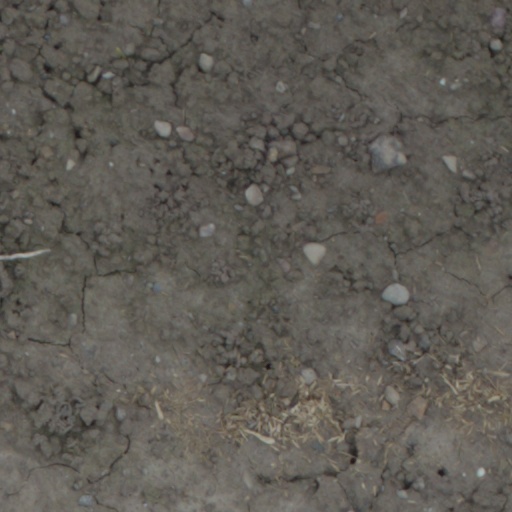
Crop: wheat